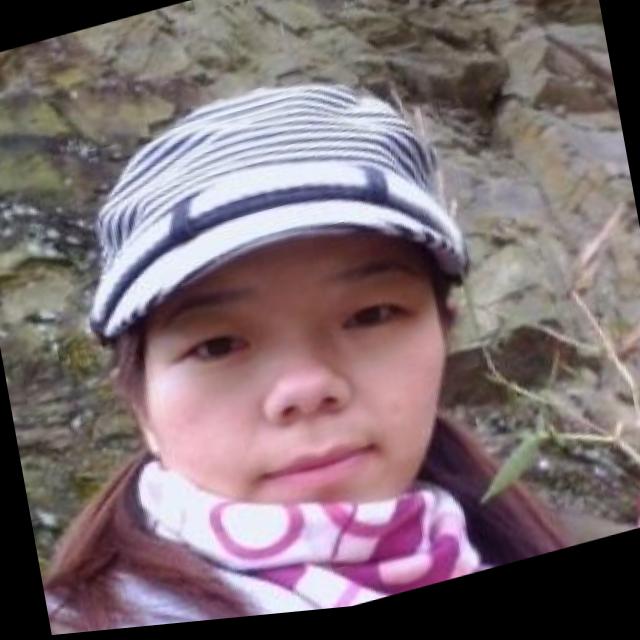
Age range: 21-44